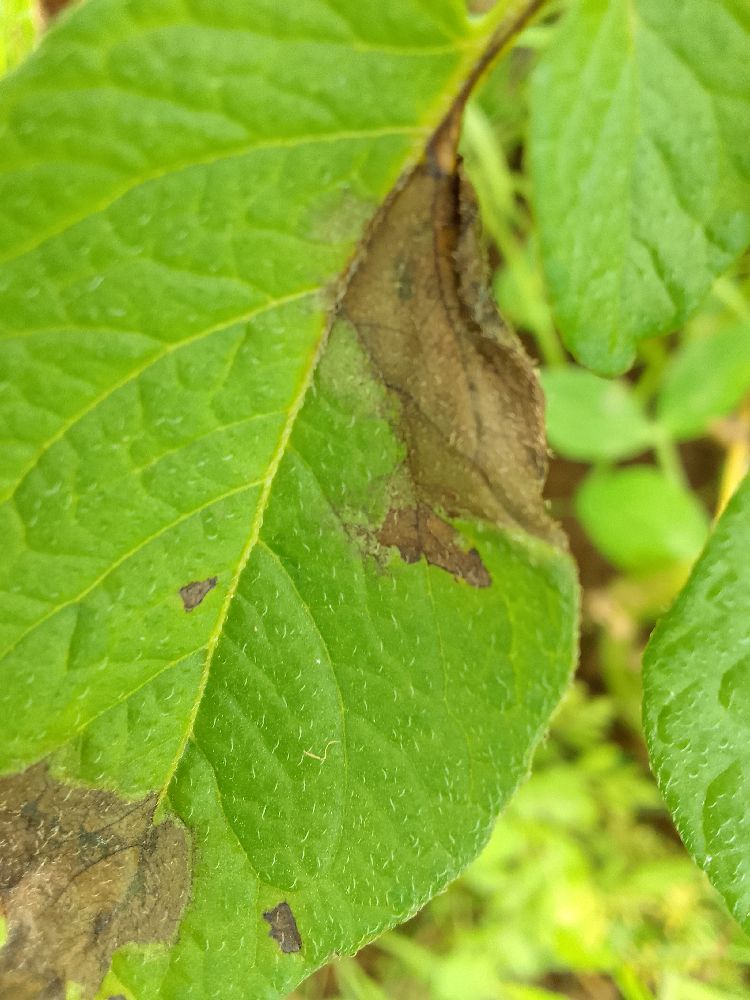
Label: Late blight